Lynx X-ray Observatory

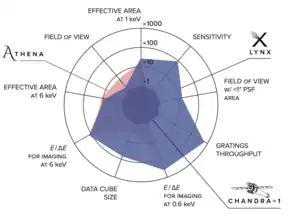
A "spider diagram" illustrating the capabilities of the Lynx X-ray Observatory mission concept relative to the "Chandra X-ray Observatory" and "Athena X-ray Observatory".

The major advances in sensitivity, spatial, and spectral resolution in the "Lynx" Design Reference Mission are enabled by the spacecraft's payload, namely the mirror assembly and suite of three science instruments. The "Lynx" Report notes that each of the payload elements features state-of-the-art technologies while also representing a natural evolution of existing instrumentation technology development over the last two decades. The key technologies are currently at Technology Readiness Levels (TRL) 3 or 4. The "Lynx" Report notes that, with three years of targeted pre-phase A development in early 2020s, three of four key technologies will be matured to TRL 5 and one will reach TRL 4 by start of Phase A, achieving TRL 5 shortly thereafter. The "Lynx" payload consists of the following four major elements: